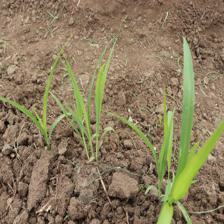
Label: Sorghum